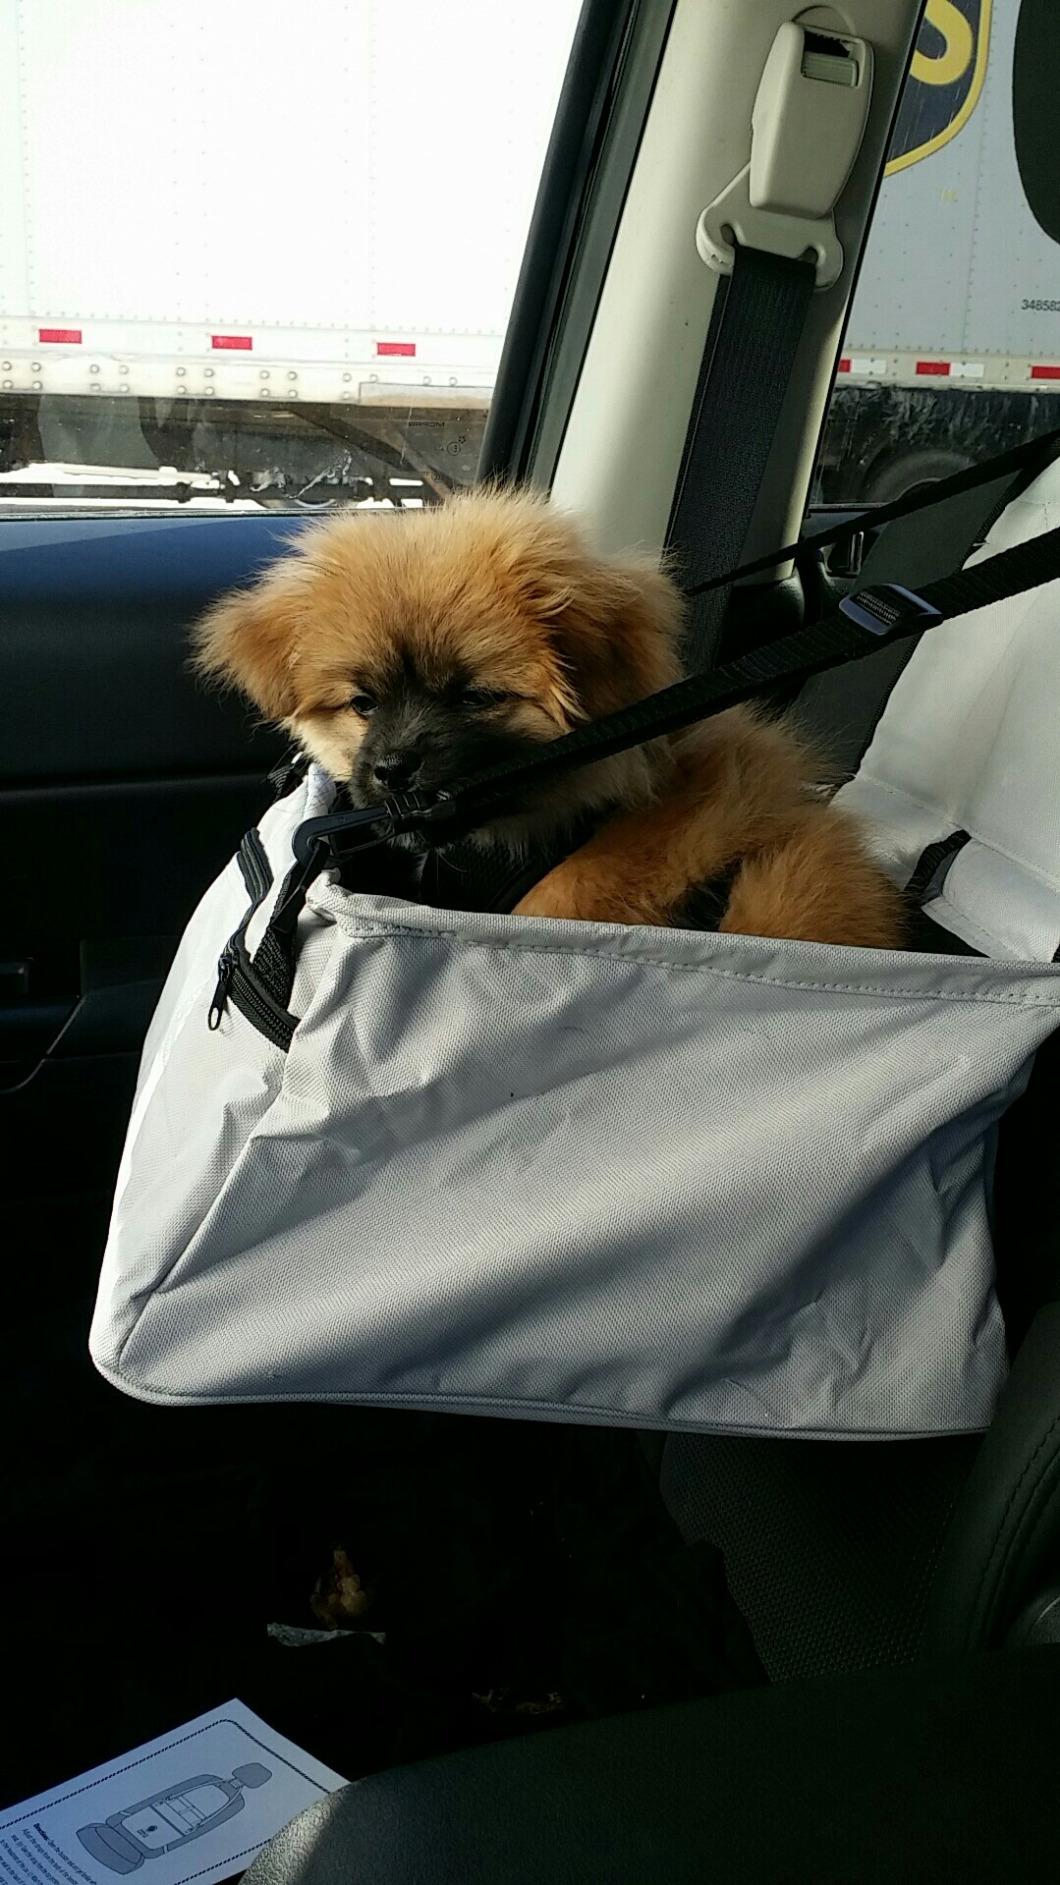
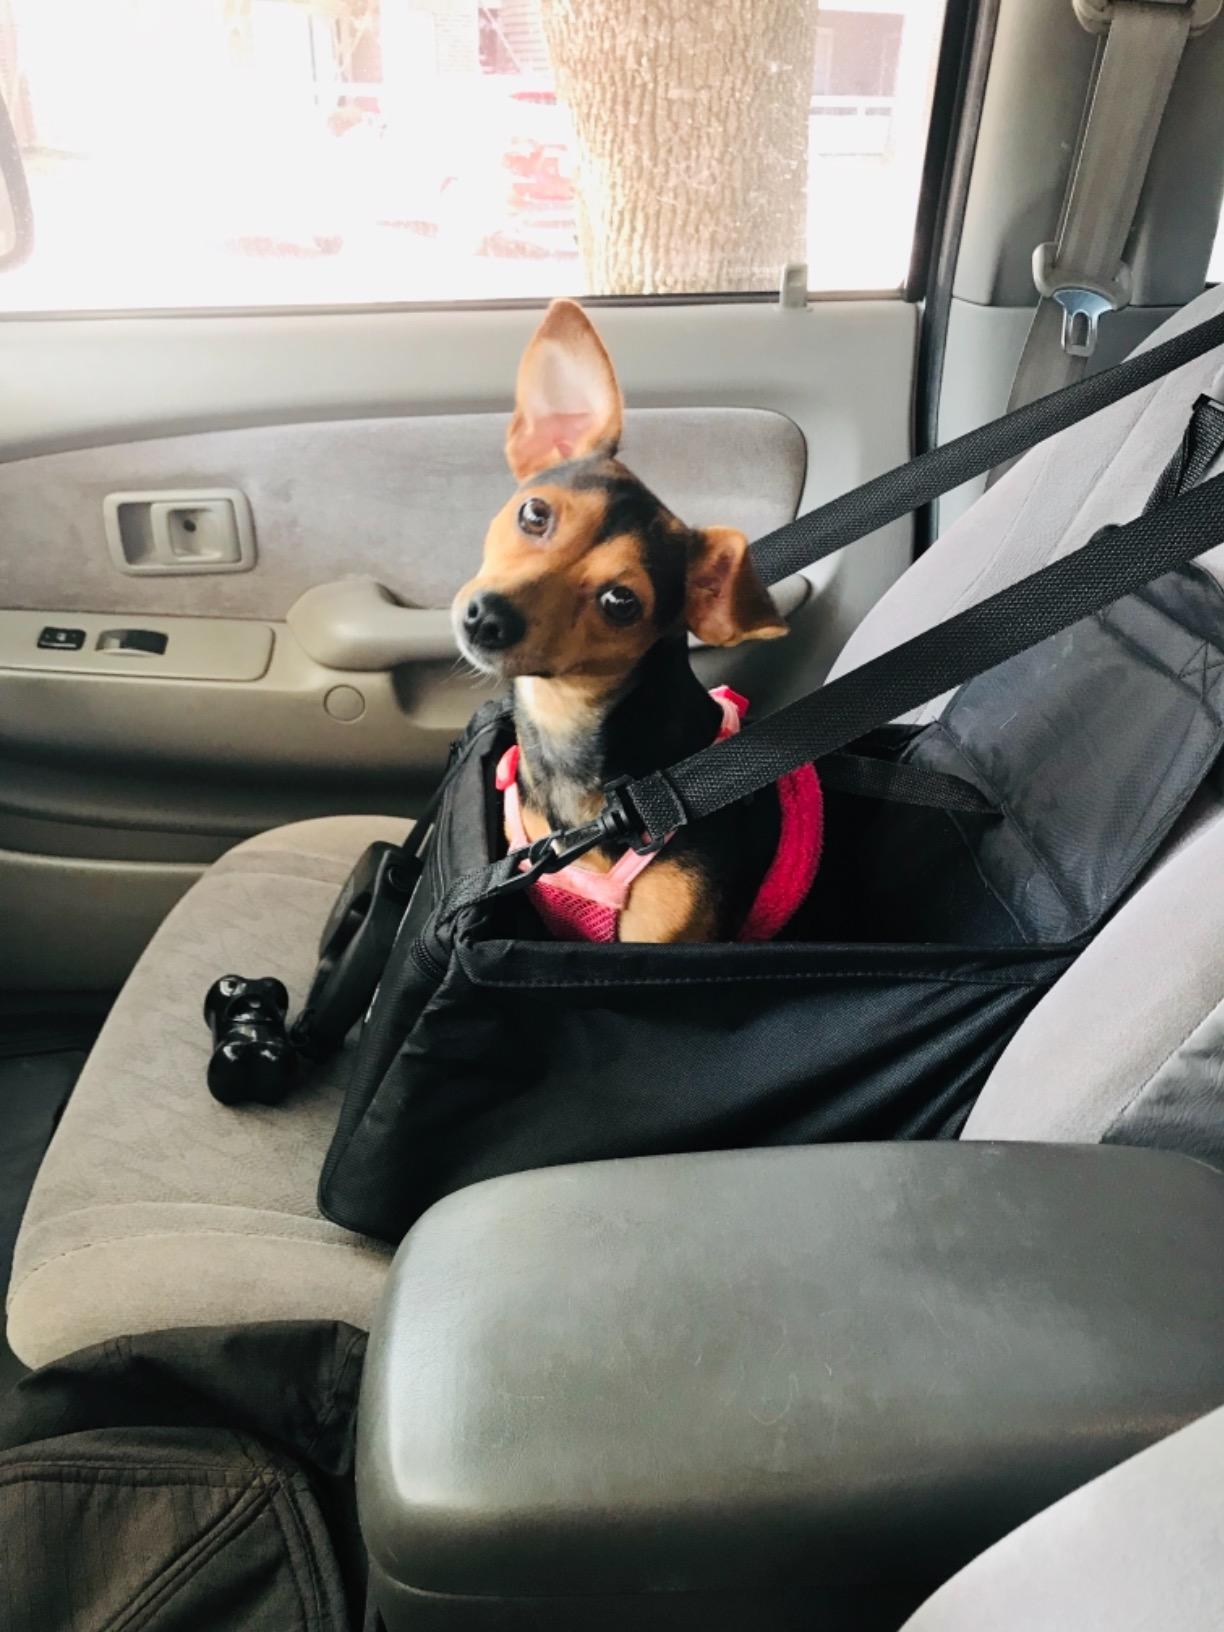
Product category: items_kennel
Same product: no